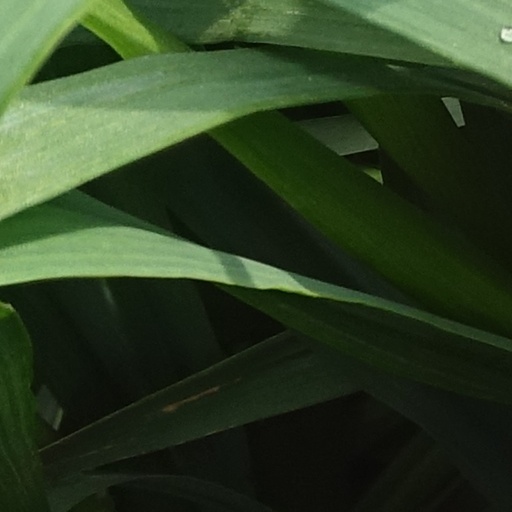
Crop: wheat